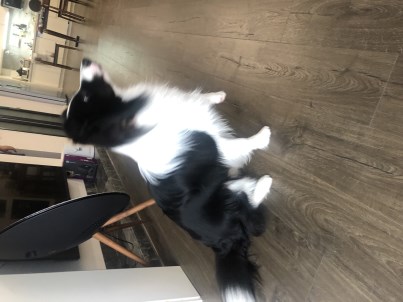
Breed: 2594-n000109-Border_collie